International airport

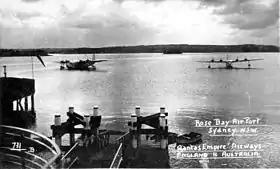
"Qantas Empire Airways" International Short Empire flying boat services arriving at Rose Bay, Sydney

In August 1919, Hounslow Heath Aerodrome, in London, England, was the first airport to operate scheduled international commercial services. It was closed and supplanted by Croydon Airport in March 1920. In the United States, Douglas Municipal Airport in Arizona became the first international airport of the Americas in 1928.